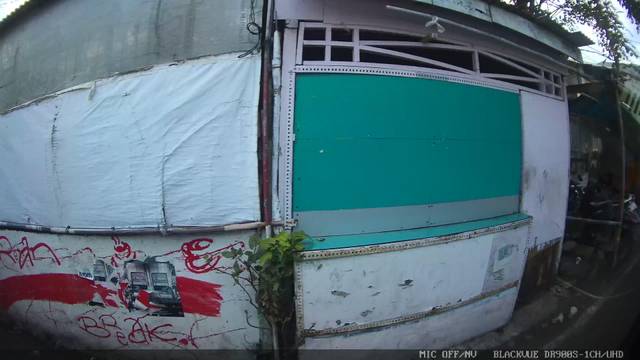
Region: Indonesia
Coordinates: -6.216, 106.854